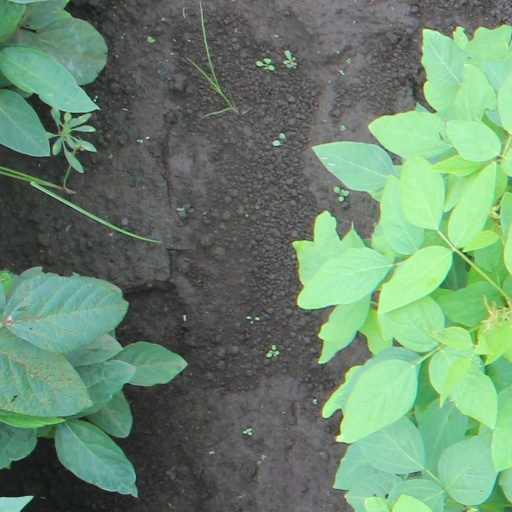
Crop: soybean